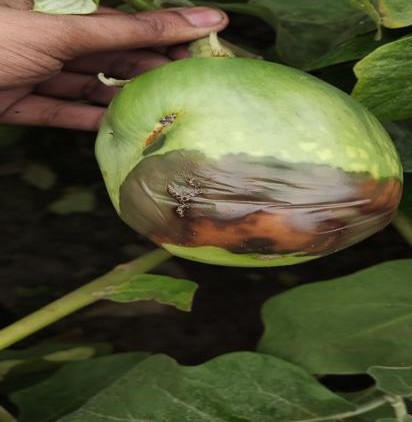
Label: Phomopsis Bright